Andrew Ellicott

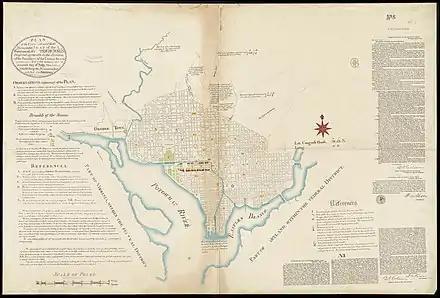
Facsimile of manuscript of Peter Charles L'Enfant's 1791 plan for the federal capital city (United States Coast and Geodetic Survey, 1887).

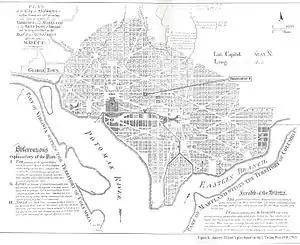
A contemporary reprint of Samuel Hill's 1792 print of Ellicott's "Plan of the City of Washington in the Territory of Columbia", showing street names, lot numbers, coordinates and legends.

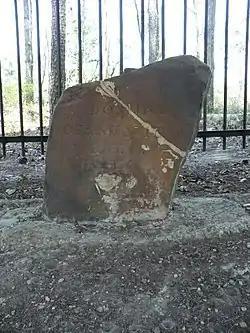
The south side of the Ellicott Stone, south of Bucks, Alabama. It reads: Dominio De S.M. Carlos IV, Lat. 31, 1799. (2009)

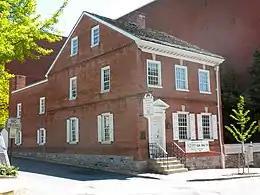
Ellicott's house at 123 North Prince Street, Lancaster, Pennsylvania is listed on the National Register of Historic Places

During 1791–1792, Ellicott also surveyed the future city of Washington, which was located within a relatively small area at the center of the Territory of Columbia along the northern bank of the Potomac River at the confluence with its Eastern Branch (known today as the Anacostia River). Ellicott also served under the Commissioners' supervision in this effort. He first worked with Pierre (Peter) Charles L'Enfant, who had prepared the initial plans for the future capital city during the early months of 1791 and had presented one of these early plans to President Washington in August of that year (see L'Enfant Plan).